Sia

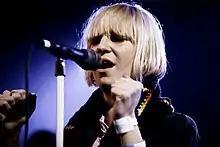

In 2007, Sia released a live album, "Lady Croissant", which included eight live songs from her April 2006 performance at the Bowery Ballroom in New York and one new studio recording—"Pictures". A year later, she left Zero 7 on friendly terms, replaced by Eska Mtungwazi as the band's frontwoman. Sia released her fourth studio album, "Some People Have Real Problems" on 8 January 2008. The album peaked at No. 41 in Australia and was certified gold by the Australian Recording Industry Association.